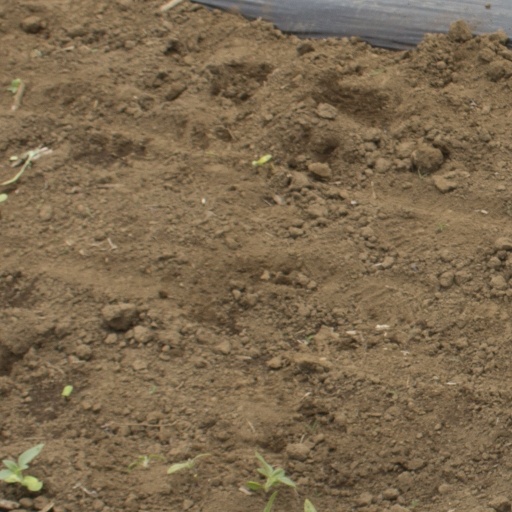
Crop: Jerusalem artichoke